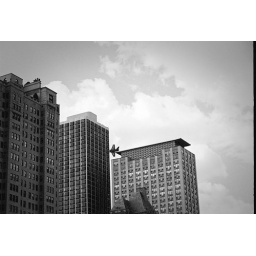
F-18 flying between buildings in Chicago during Water and Air show